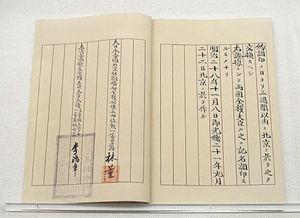
L'intervention tripartite du 23 avril 1895, ou Triple intervention eut lieu pour modifier le traité de Shimonoseki signé entre l'empire du Japon et l'empire de Chine après la première guerre sino-japonaise.